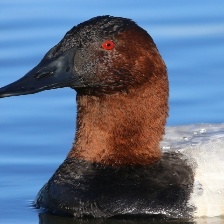
Species: CANVASBACK
Scientific name: AYTHYA VALISINERIA
ImageNet parent category: drake